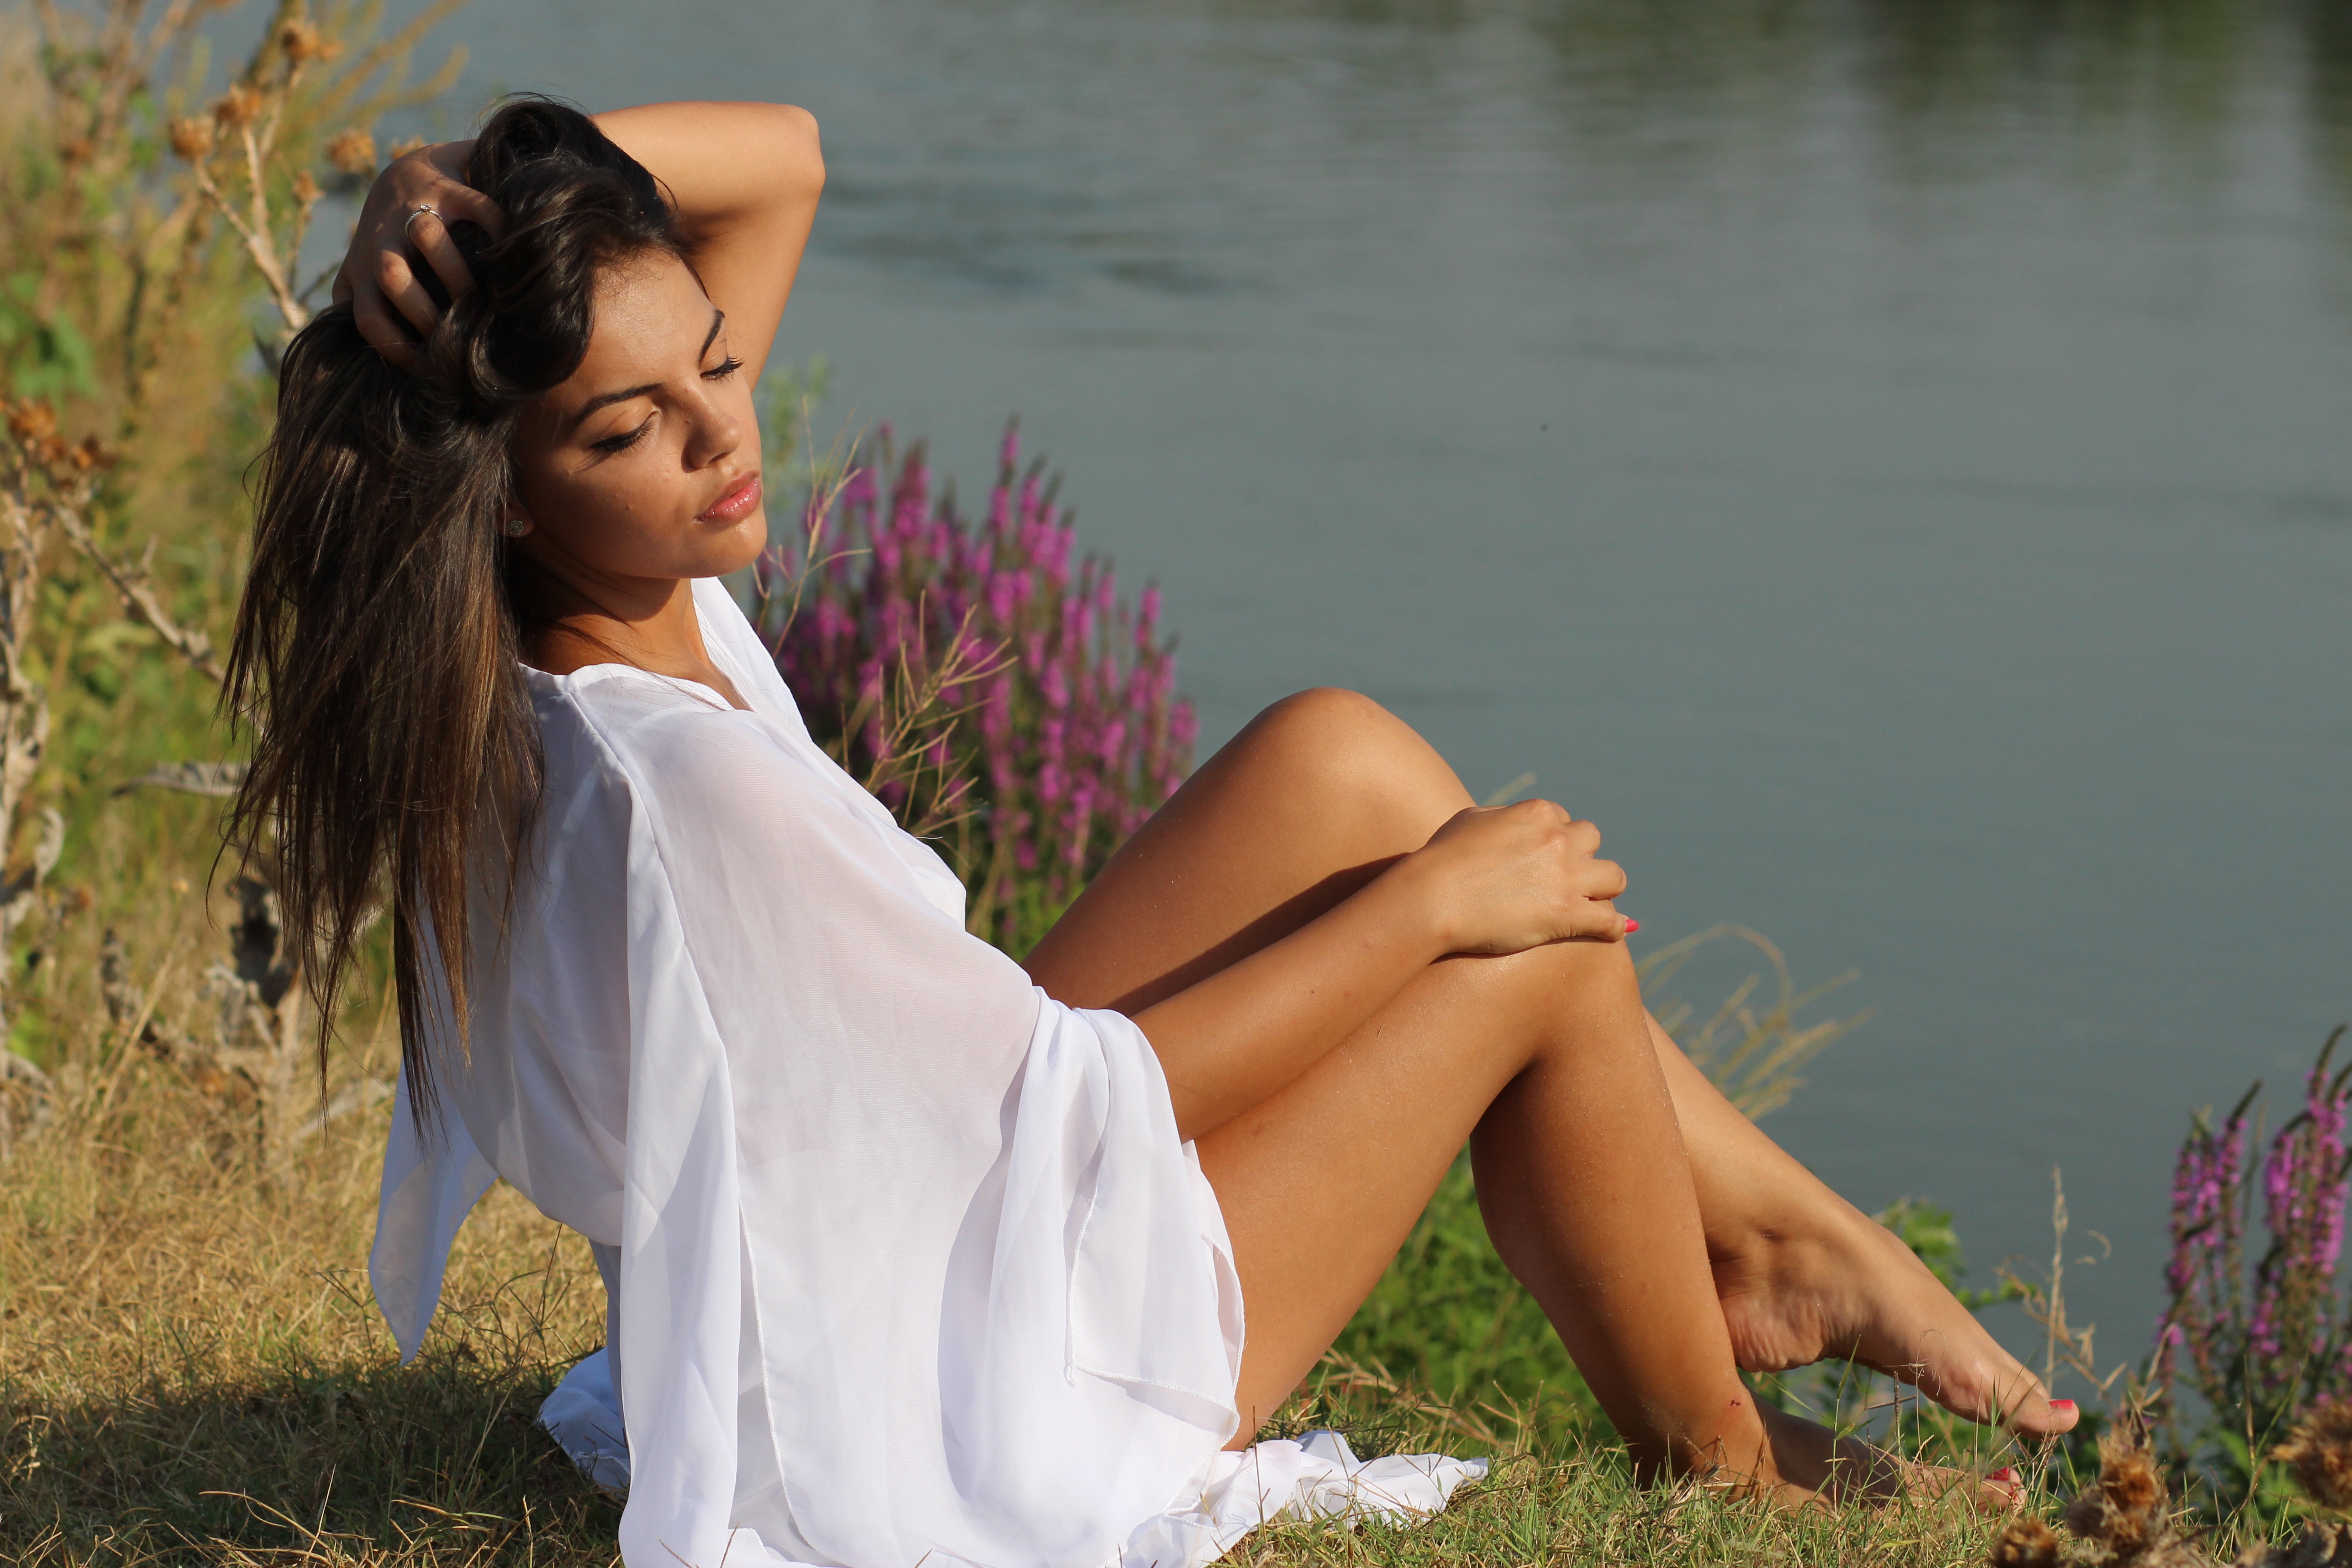
person, girl, woman, hair, white, photography, sunlight, lake, leg, model, spring, brown, romance, season, dress, photograph, beauty, sensual, abdomen, photo shoot, portrait photography, human positions, art model